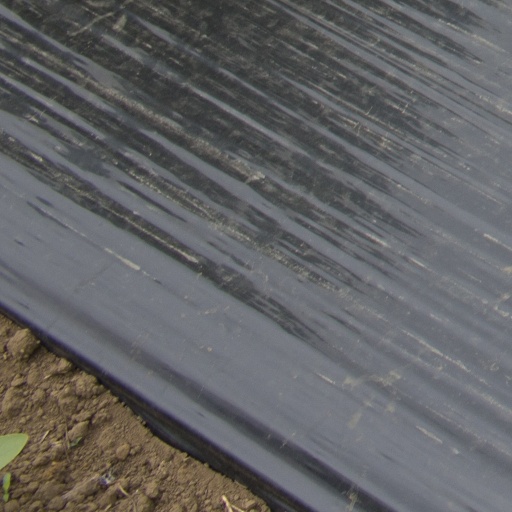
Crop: Jerusalem artichoke